Mongolian Revolution of 1921

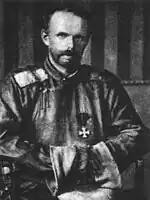
Roman von Ungern-Sternberg

Between 1919 and early 1920 a few Mongolians came to form what were known later as the "Consular Hill" ("Konsulyn denj") and East Urga ("Züün khüree") groups. This was the beginning of resistance to Xu and the abolition of autonomy.